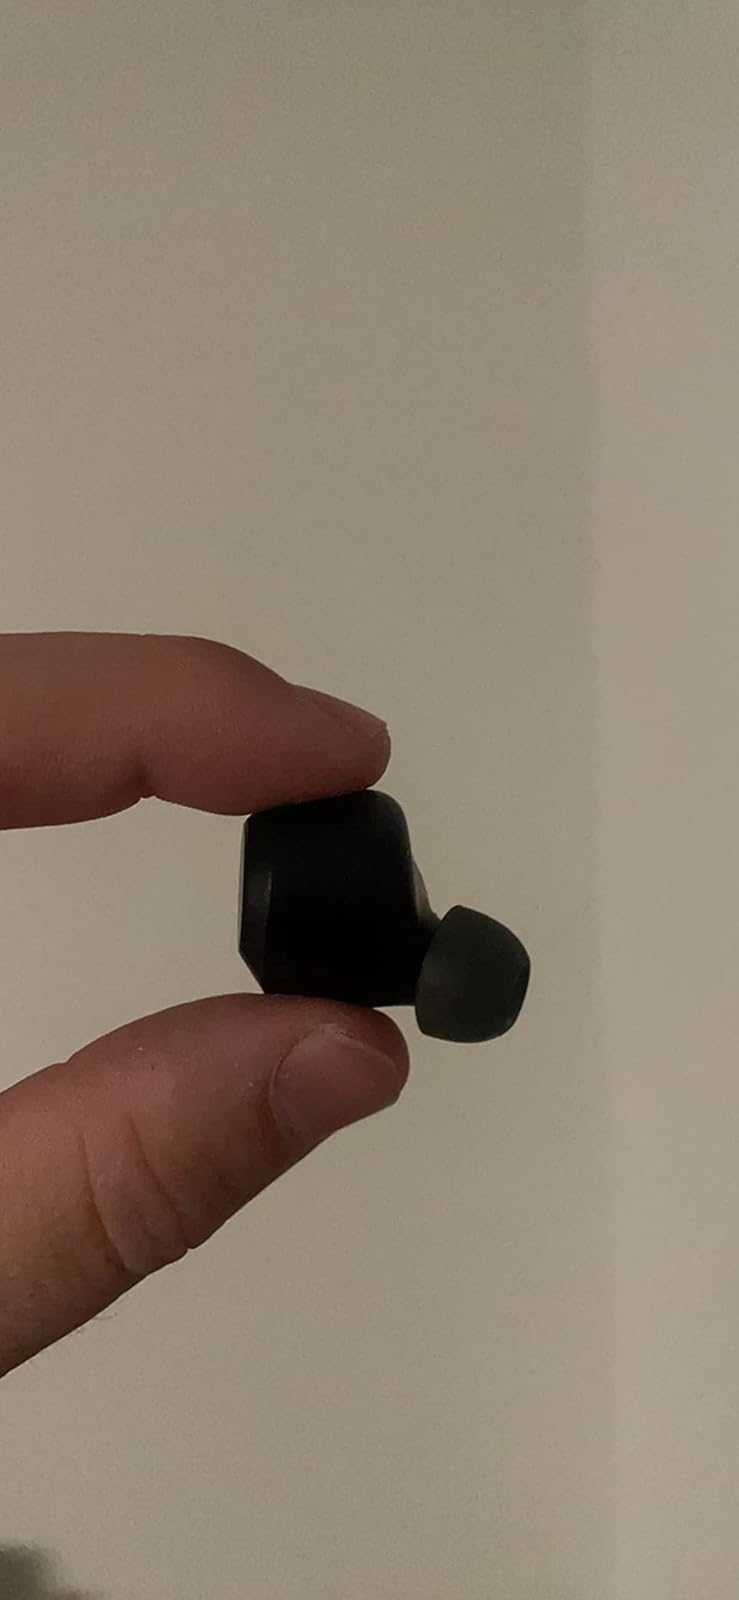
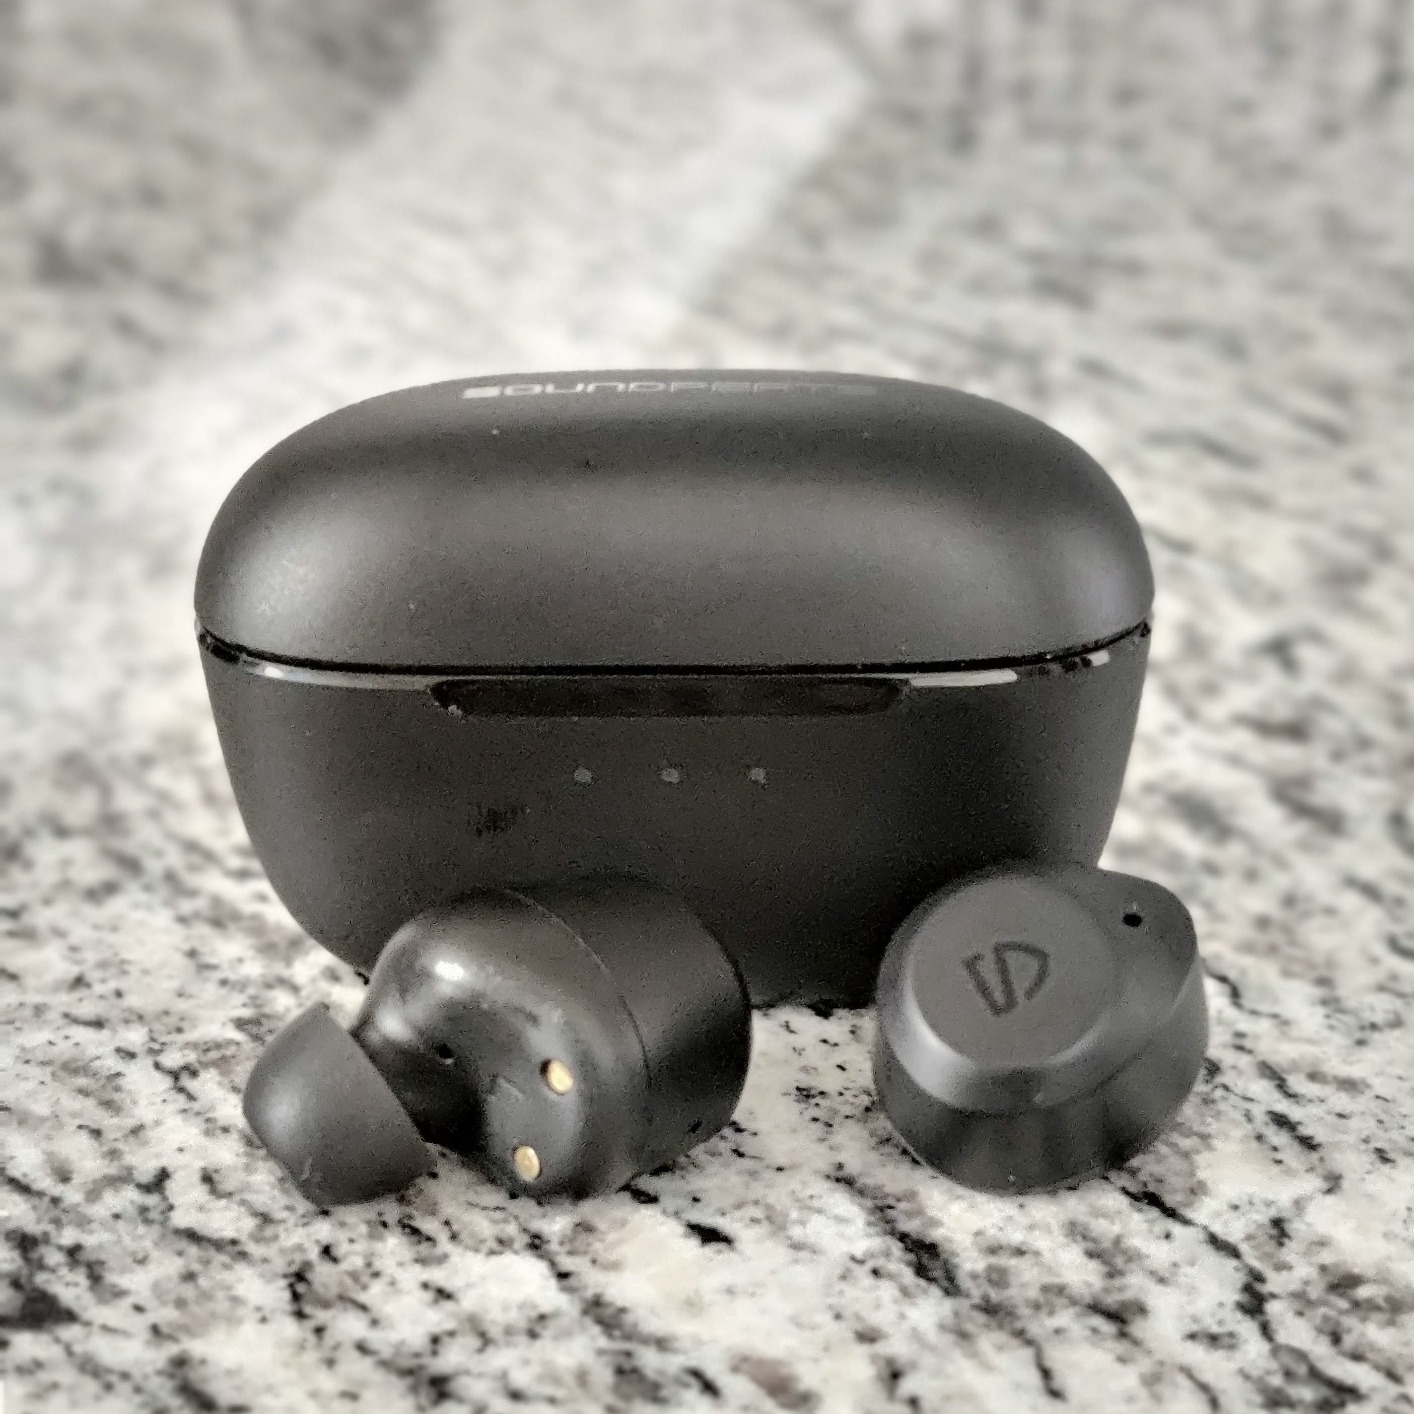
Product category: earbuds
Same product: yes